Giv'at Ye'arim

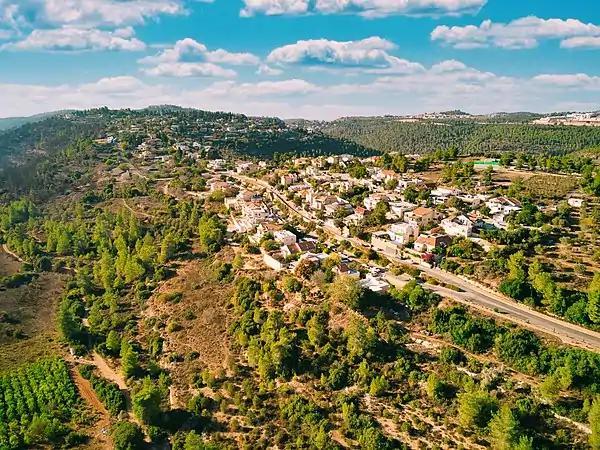

The moshav was founded in 1950 by Yemenite immigrants, on the land of the depopulated Palestinian village of Khirbat al-'Umur.